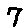
Label: 7